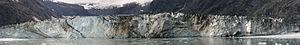
Le glacier Johns Hopkins est un glacier d'Alaska, aux États-Unis, situé à l'intérieur du parc national de Glacier Bay. Long de 19 km il débute sur les pentes orientales du mont Lituya et du mont Salisbury et s'étend vers l'est jusqu'au golfe Johns Hopkins, à 2 km du glacier Clark à 127 km de Hoonah.
Il y a environ 664 glaciers dans l'État de l'Alaska aux États-Unis. Cette liste incomplète en présente quelques-uns par ordre alphabétique.
Le bassin de la Baie des Glaciers, situé en Alaska du Sud-Est, englobe la Baie des Glaciers et les montagnes et glaciers environnants. Il a été proclamé monument national américain le 25 février 1925, a ensuite été agrandi, et définit le 2 décembre 1980 comme parc national et réserve de la Baie des Glaciers en vertu de l'Alaska National Interest Lands Conservation Act, couvrant une superficie de 1 329 000 ha. En 1986, l'UNESCO a créé une réserve mondiale de biosphère de 23 000 ha. C'est la plus grande réserve de biosphère gérée par l'UNESCO dans le monde. En 1992, l'UNESCO a désigné cette zone comme faisant partie d'un site du patrimoine mondial, s'étendant sur une superficie de 98 000 km², qui comprenait également le Parc national de Wrangell–Saint-Élie, le parc national Kluane et le parc Tatshenshini-Alsek. Une partie du parc national est également une réserve intégrale couvrant 1 076 000 ha.